Epiphyseal plate

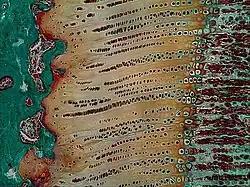
Masson Goldner trichrome stain of rabbit epiphysial plate

Defects in the development and continued division of epiphyseal plates can lead to growth disorders collectively known as osteochondrodysplasia. The most common defect is achondroplasia, where there is a defect in cartilage formation. Achondroplasia is the most common cause of dwarfism or short stature and it also manifests in generalized deformities of bones and joints. However, various other types of osteochondrodysplasias can cause short stature and generalized deformities of bones and joints due to abnormal function of growth plate cartilage cells. Hereditary multiple exostoses is a genetic condition that is caused by growth irregularities of the epiphyseal plates of the long bones of the upper and lower limbs. It usually results in limb deformities and a certain degree of functional limitations.